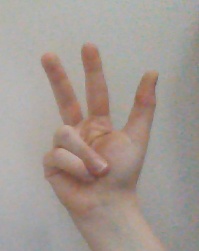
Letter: al